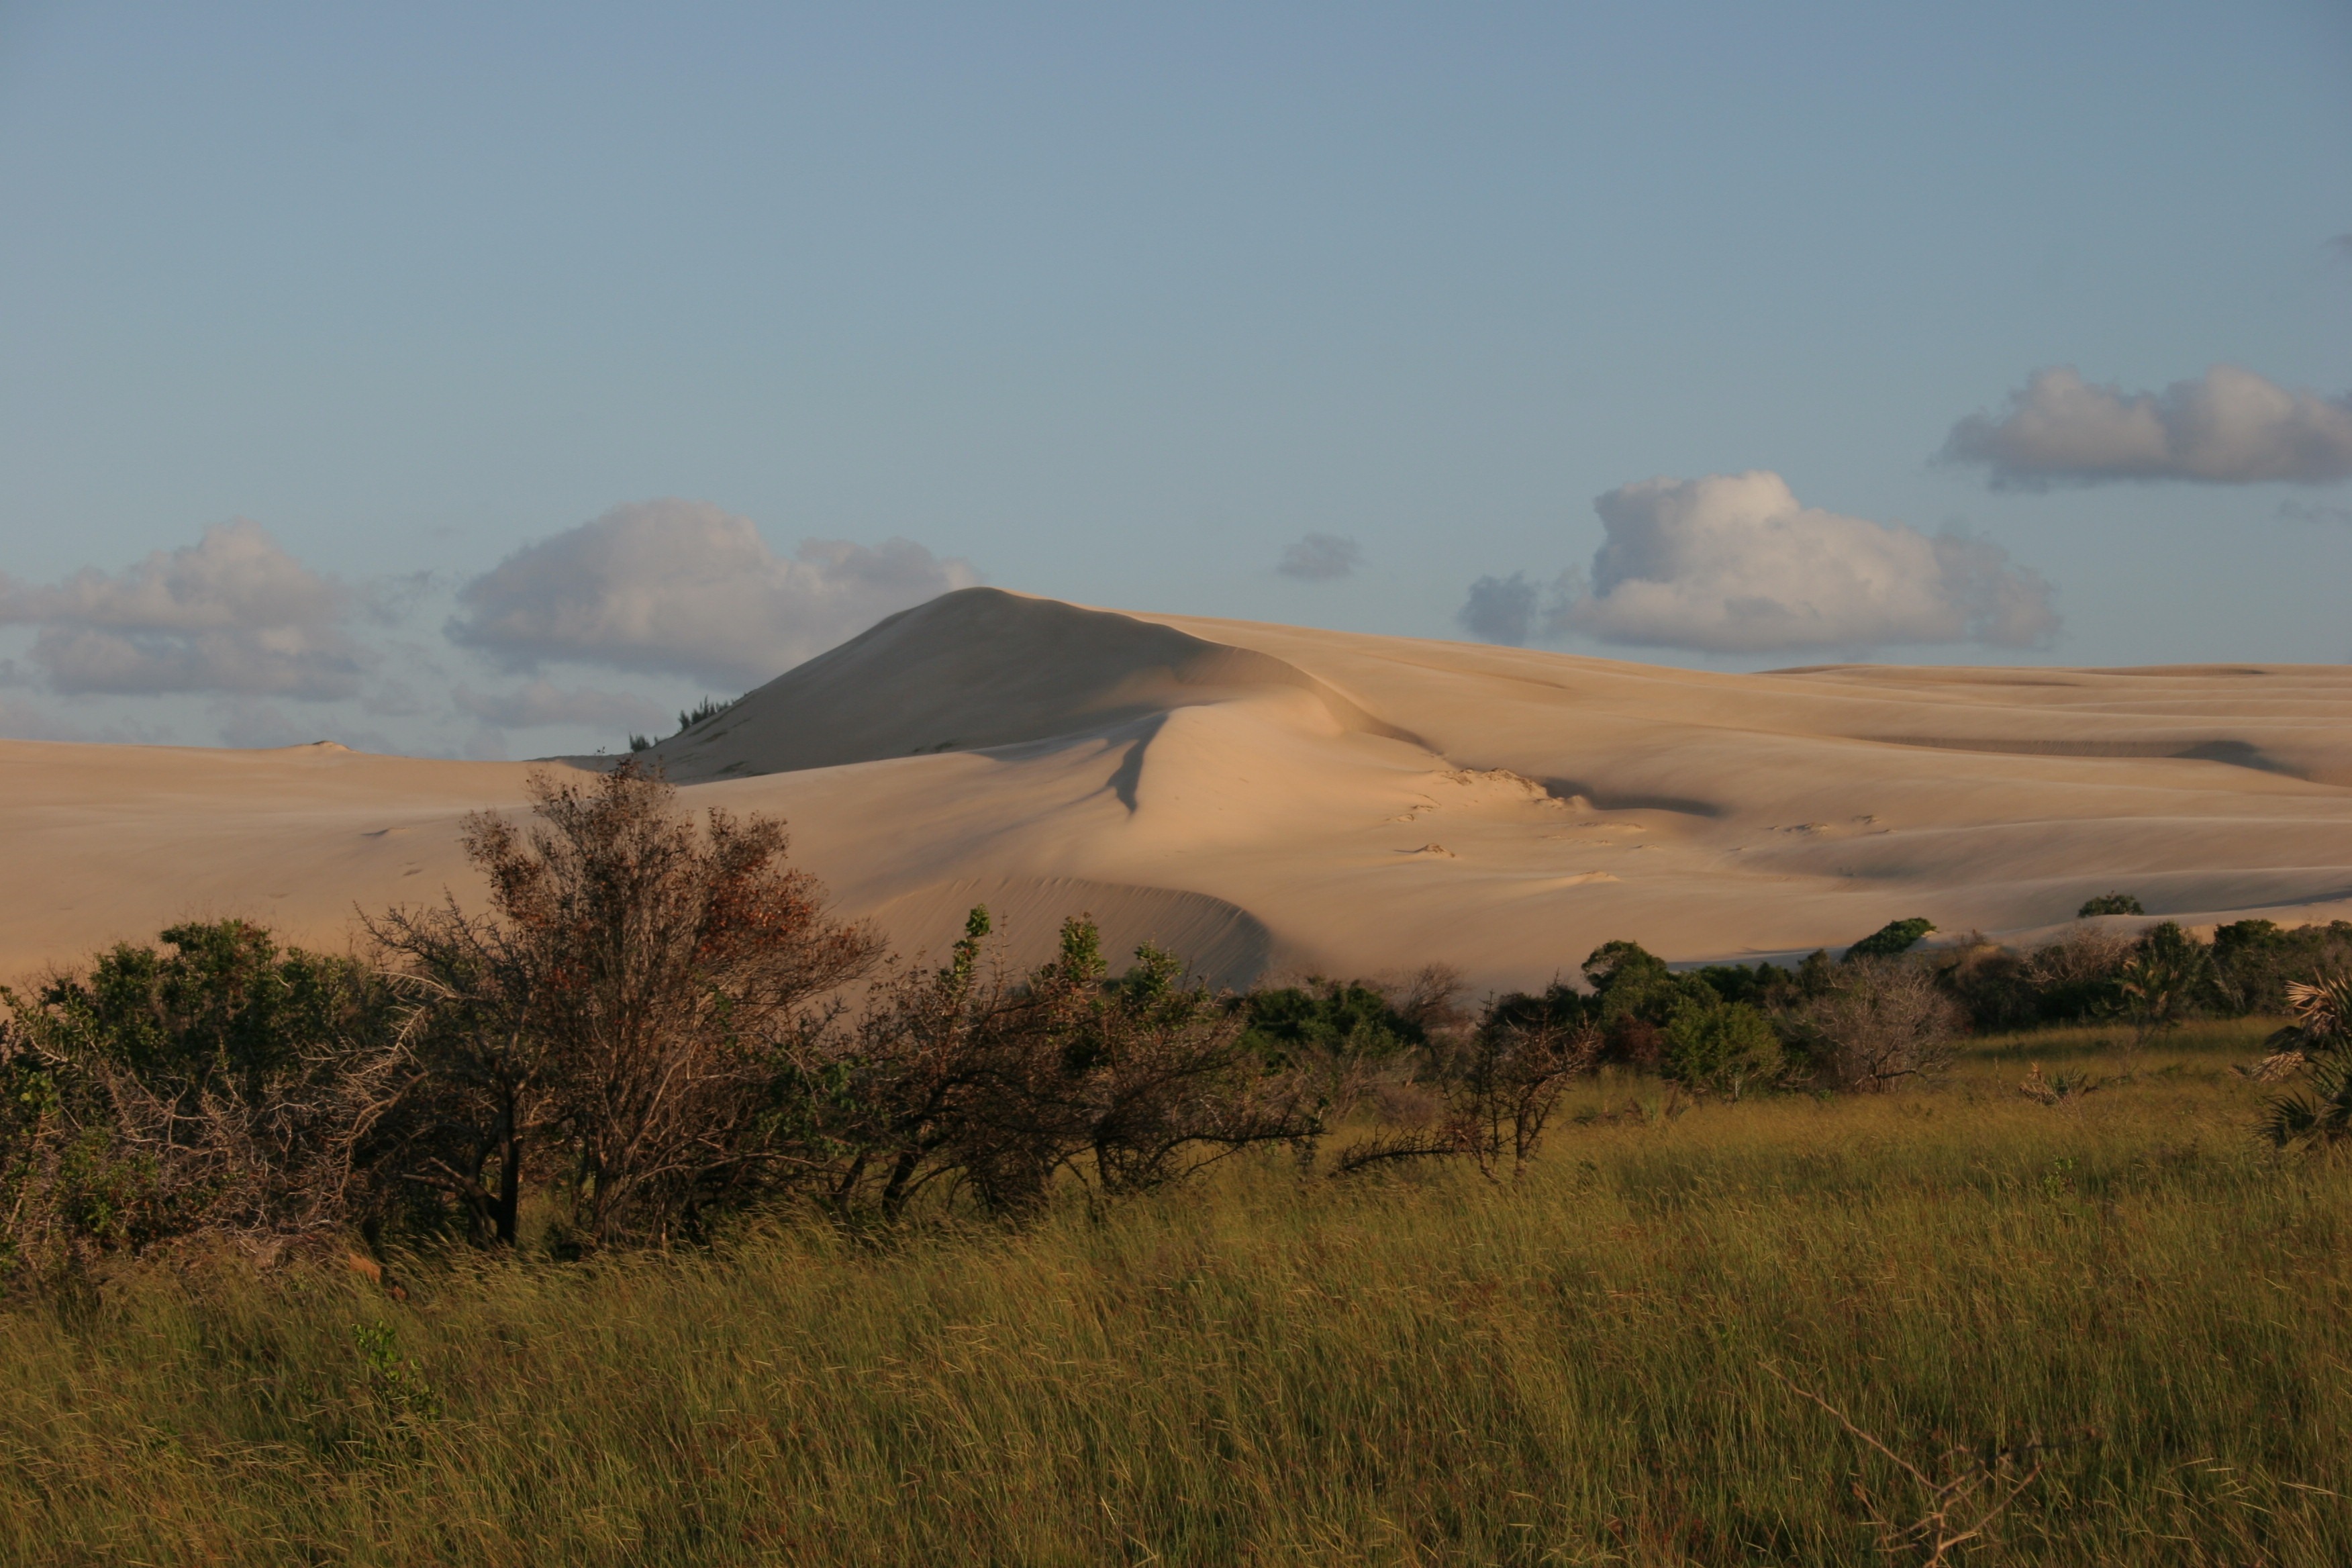
landscape, nature, outdoor, sand, wilderness, mountain, cloud, prairie, hill, desert, dune, land, wild, environment, tranquil, scenic, natural, africa, scenery, island, savanna, plain, dunes, hills, national, geology, grassland, badlands, plateau, mozambique, fell, habitat, ecosystem, steppe, landform, natural environment, geographical feature, atmospheric phenomenon, aeolian landform, mountainous landforms, ecoregion, bazaruto